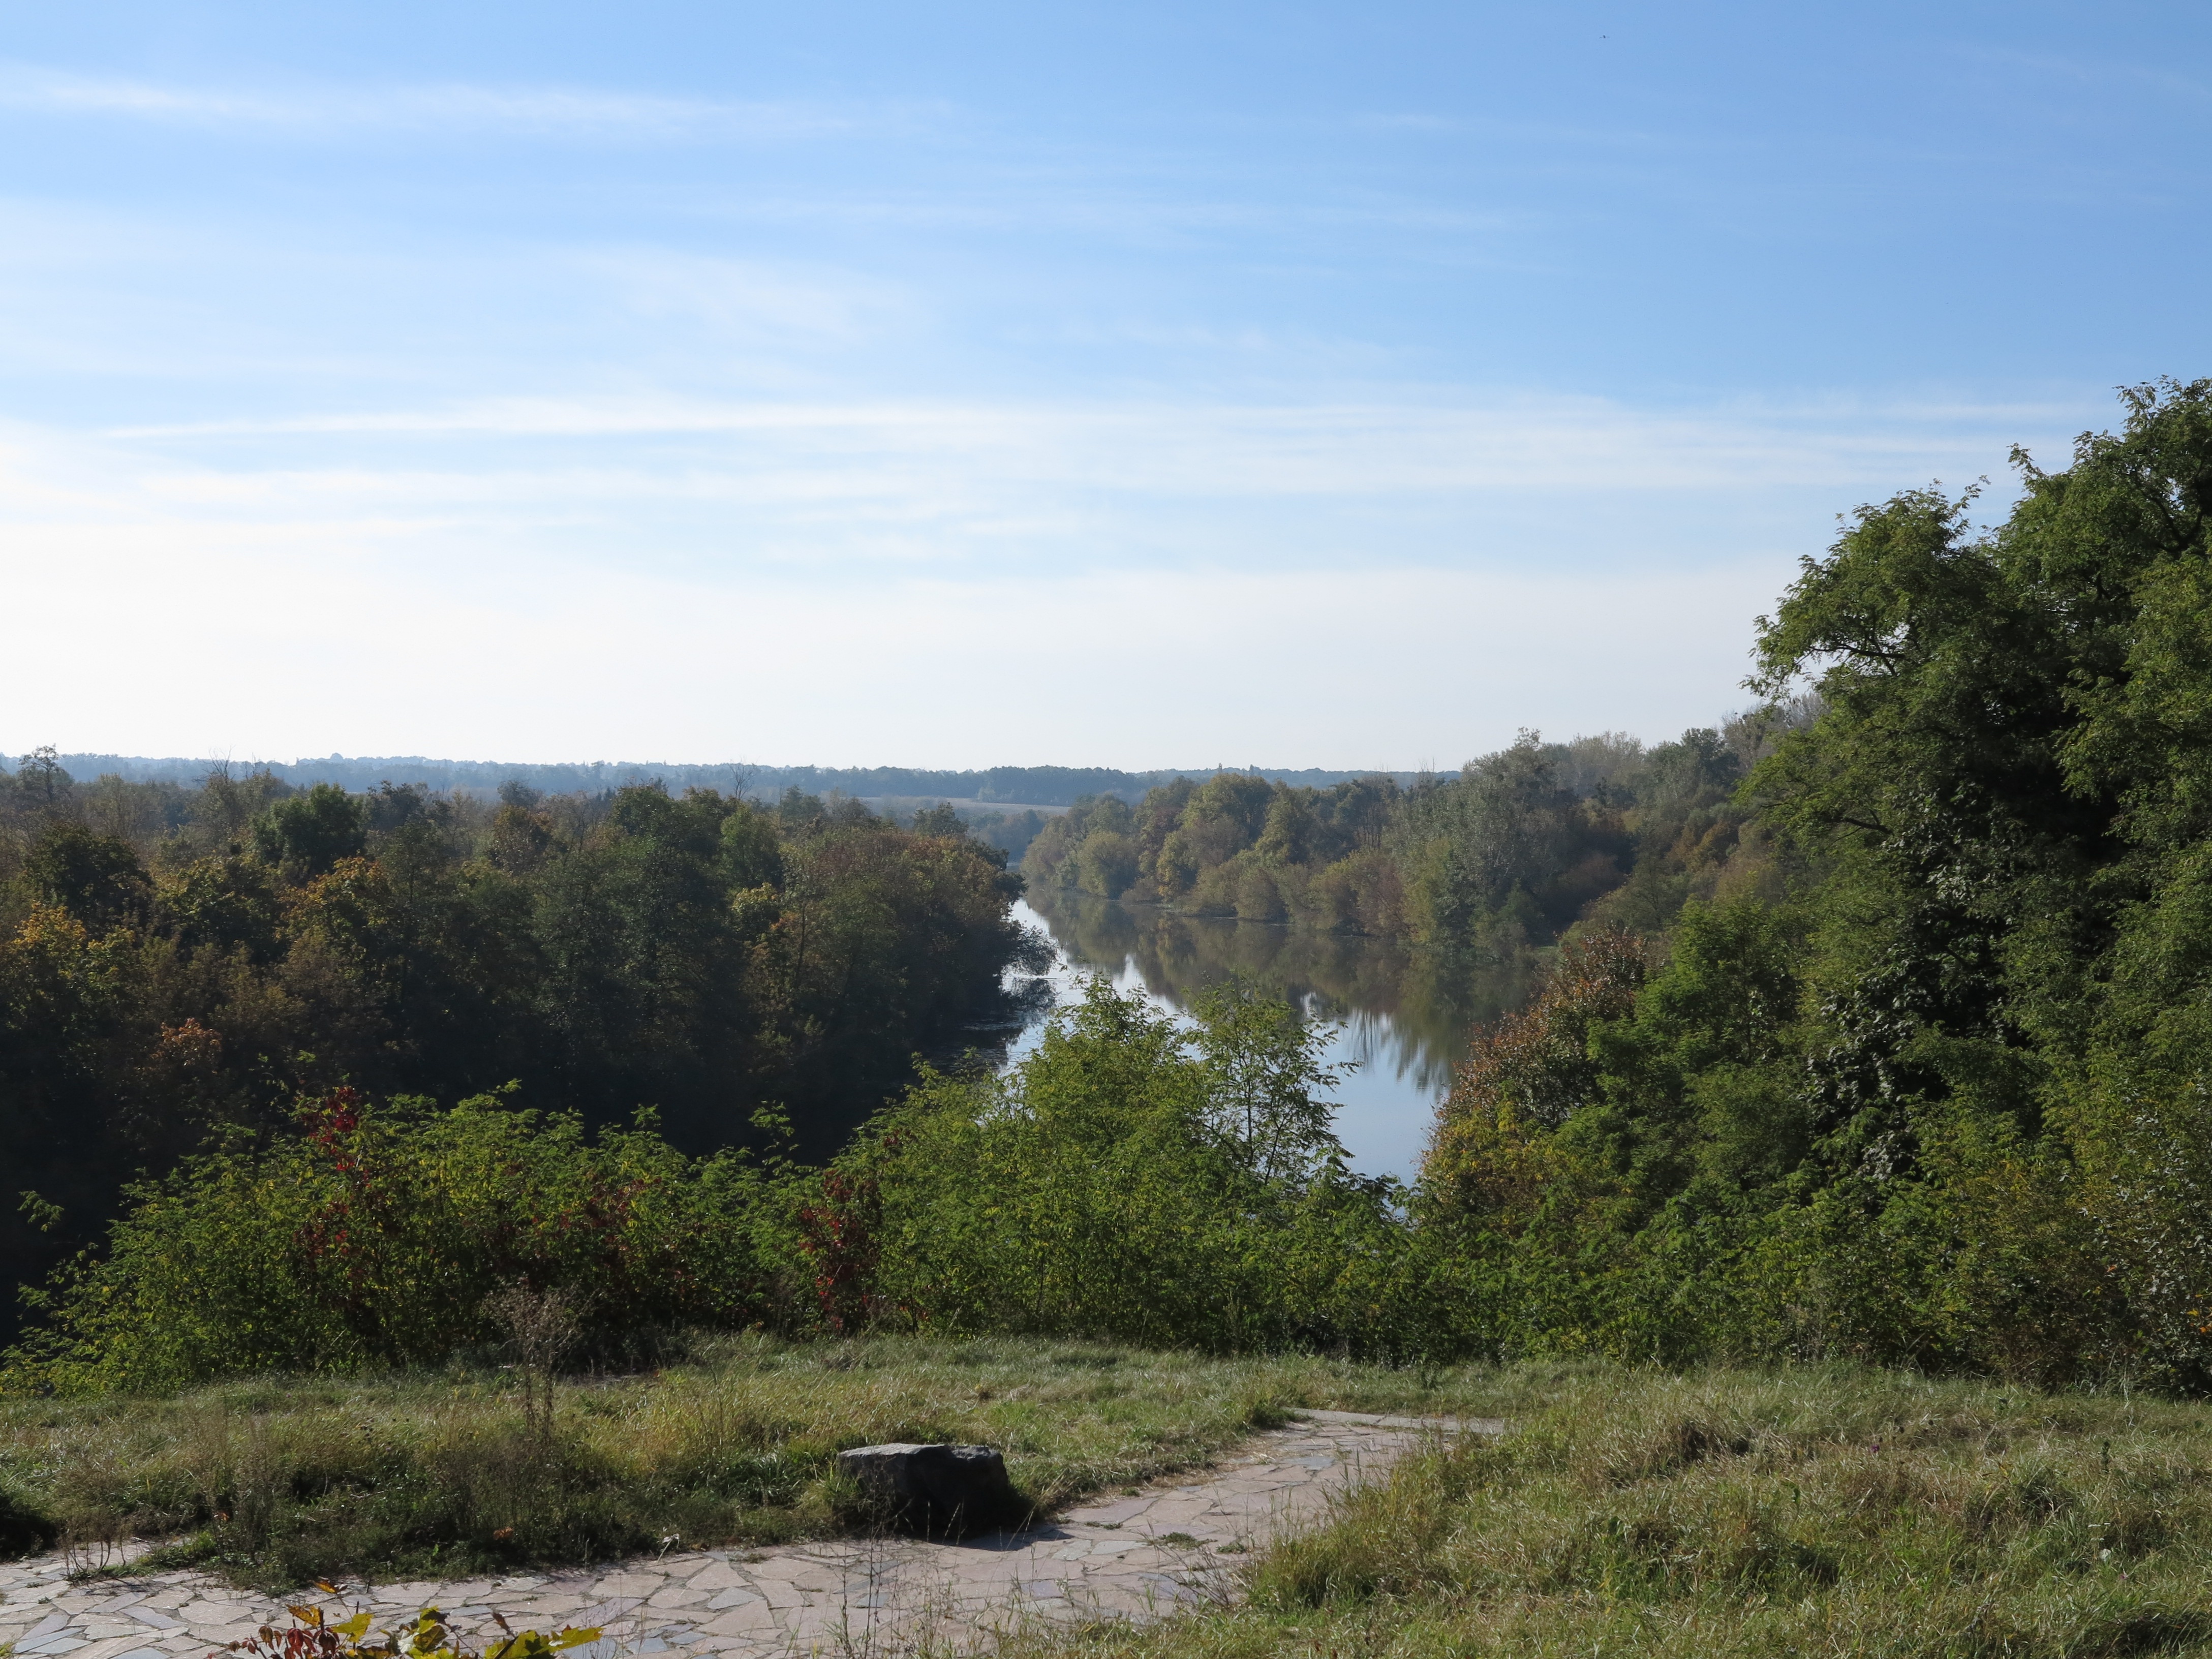
landscape, tree, water, nature, forest, grass, wilderness, mountain, trail, hill, lake, river, valley, reservoir, ridge, wetland, plateau, habitat, loch, ecosystem, ros, rural area, alexandria, bila tserkva, natural environment